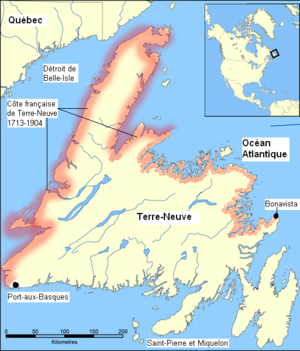
Représentation des droits de pêche sur la côte française de Terre-Neuve de 1713 à 1904.
La côte française de Terre-Neuve est un droit exclusif de pêche sur une partie importante du littoral de l’île de Terre-Neuve, le French Shore, reconnu par le traité d'Utrecht de 1713 entre la France et l'Angleterre.
Les terre-neuvas sont les pêcheurs qui, du XVIᵉ siècle au XXᵉ siècle, partaient chaque année des côtes européennes pour pêcher la morue sur les grands Bancs de Terre-Neuve, au large du Canada. Ces pêcheurs étaient majoritairement français mais également basques espagnols, portugais et anglais. Cette pêche a pris fin à cause de la raréfaction du poisson à la fin du XXᵉ siècle due à la surpêche.
Les traités d’Utrecht sont deux traités de paix signés en 1713 qui mirent fin à la guerre de Succession d'Espagne. Le premier fut signé à Utrecht le 11 avril entre le royaume de France et le royaume de Grande-Bretagne, et le second fut signé dans la même ville le 13 juillet entre l'Espagne et la Grande-Bretagne.